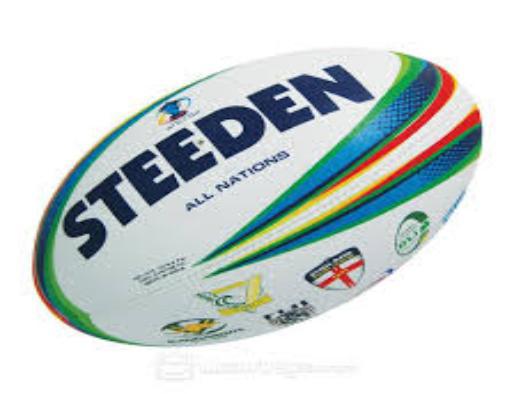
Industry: Sports